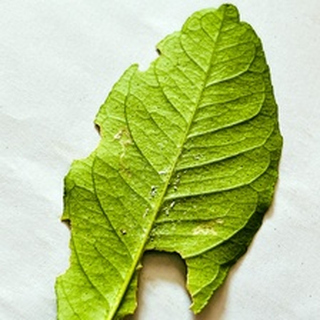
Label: lemon_deficiency